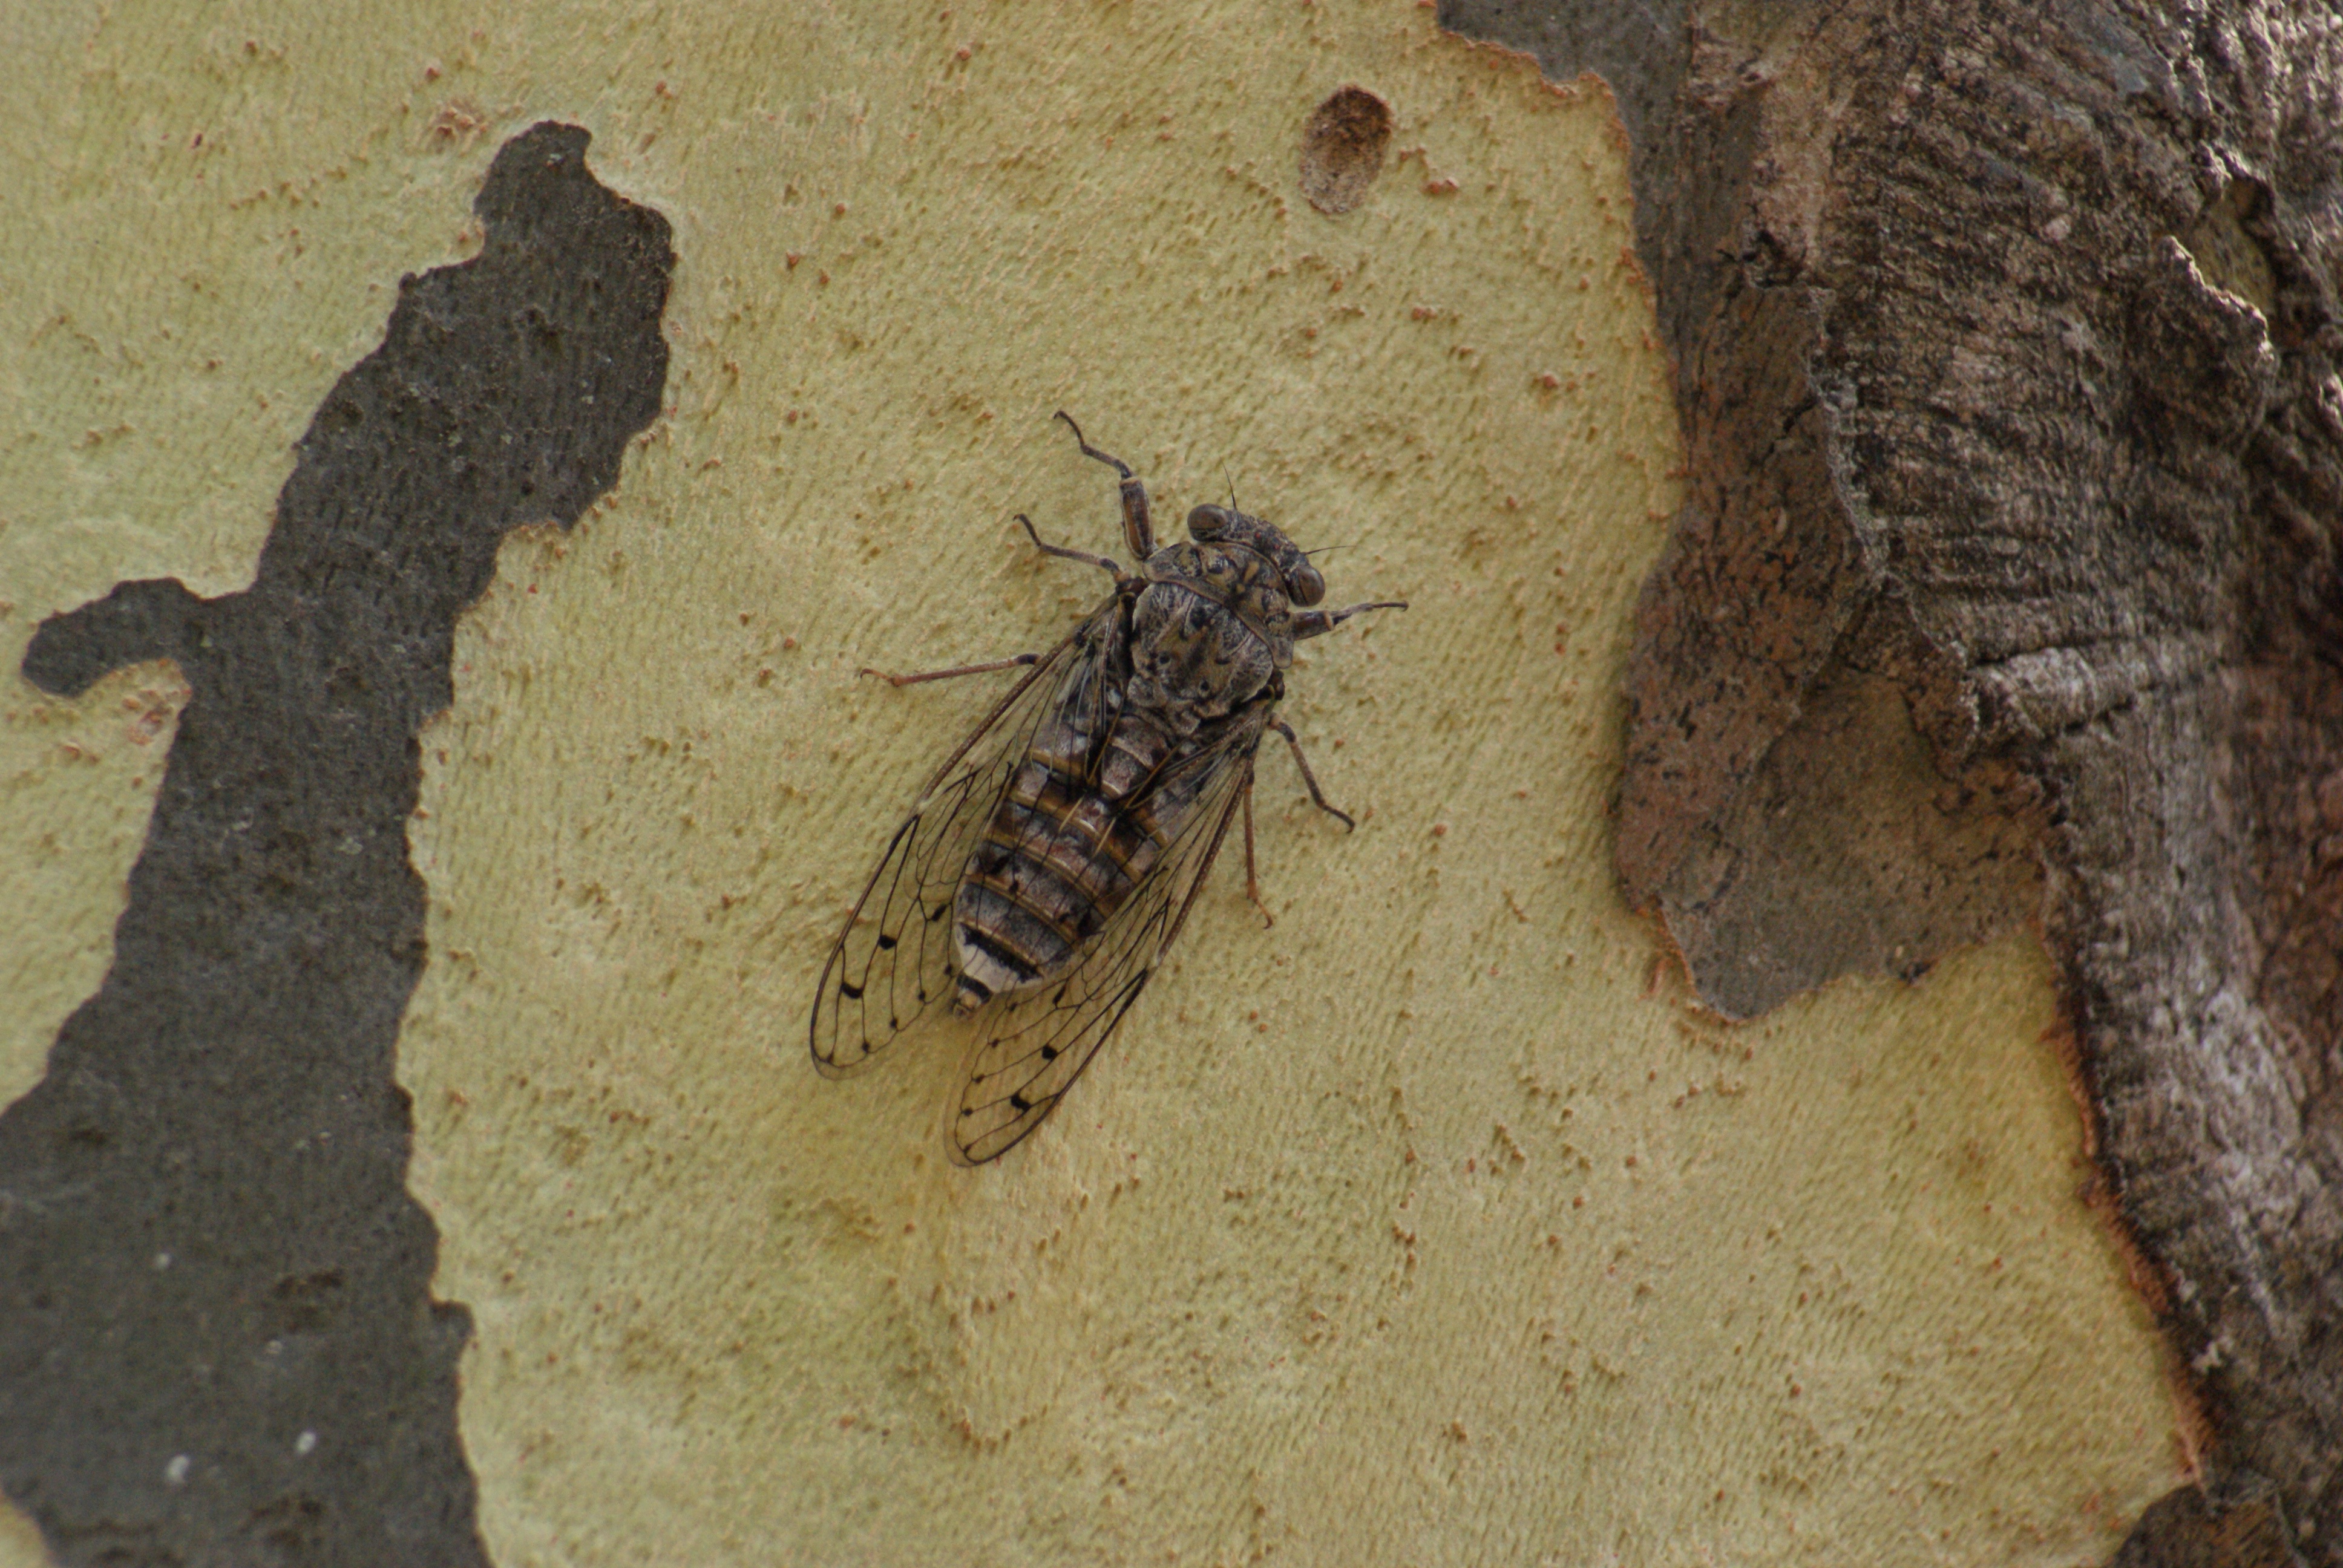
nature, spring, insect, soil, fauna, invertebrate, provence, cicada